List of Heroes characters

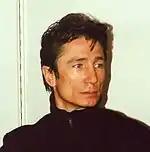
Dominic Keating (2007)

Zach, portrayed by Thomas Dekker, is a high school classmate of Claire Bennet and one of the first people to know of her powers. He videotapes Claire using her abilities. He tells Claire that he helped her win the Homecoming Queen election by campaigning for her amongst the "unpopular" crowd. He also gives her a book written by Chandra Suresh, which he says details information on her power and others.